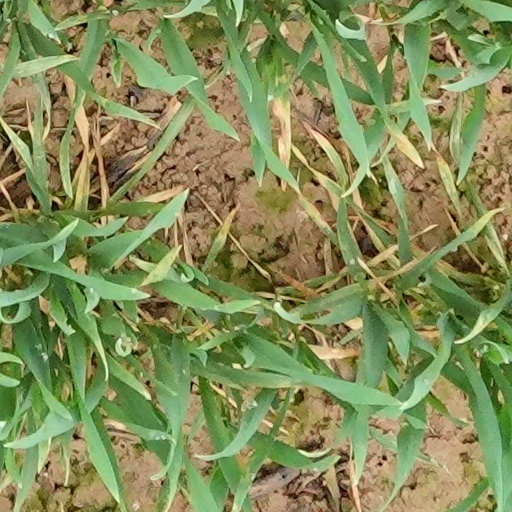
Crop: wheat